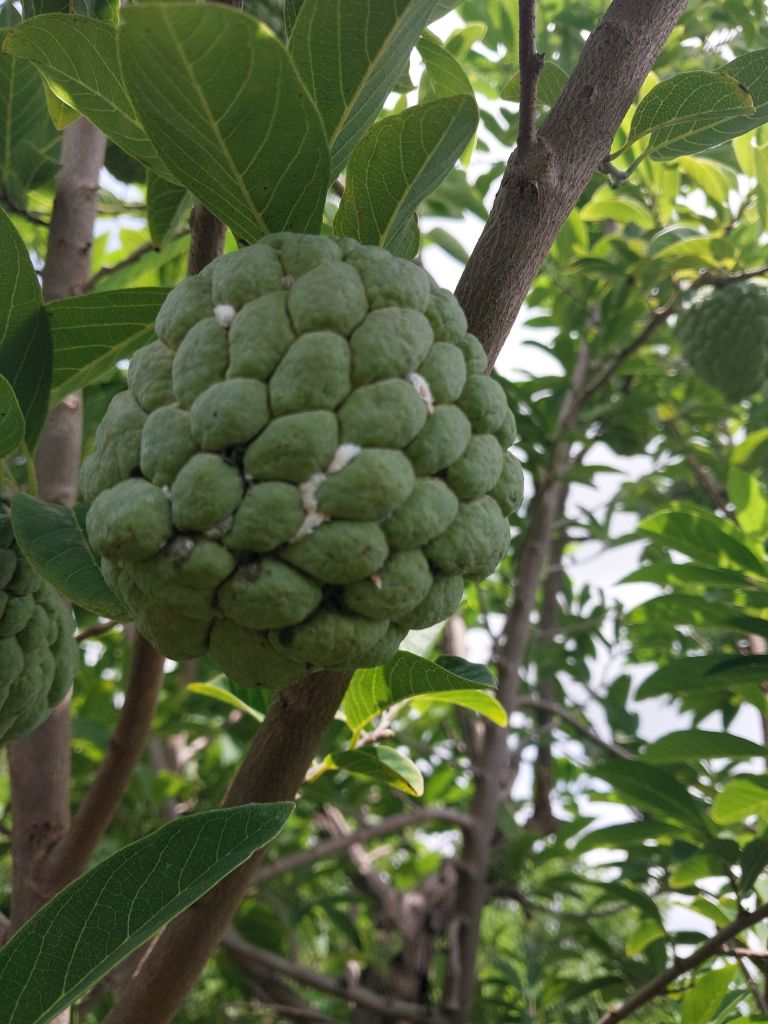
Disease label: Mealy Bug